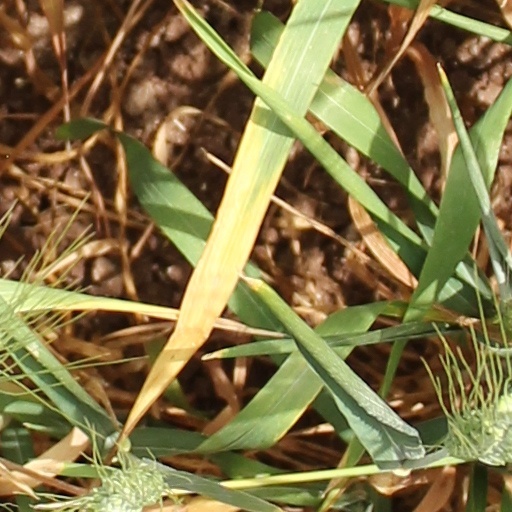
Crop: wheat